British steam railcars

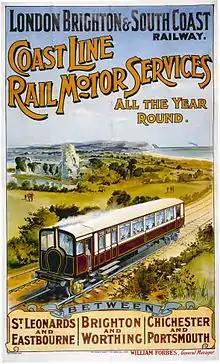
1906 poster advertising rail motor services

Riches, the Taff Vale Railway's locomotive engineer, designed in 1903 the first articulated railmotor with the boiler unusually placed across the frames with a single firebox and two short drums, this giving a high steam raising capacity. The engine unit and carriage pivoted on a pin, and the two parts could be separated in twenty minutes. The carriage had a third class saloon for 40 passengers and a first class compartment for 12 and an open rear driving position.